2010 Boise State Broncos football team

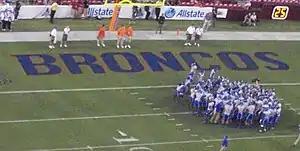
Boise State players during pregame.

Boise State started fast, gave up the lead, and scored in the last two minutes of the game to pull off a win over #6 Virginia Tech in one of the premier matchups of college football's opening weekend. The Broncos recovered a fumble on Tech's second snap of the game which led to a 44-yard Kyle Brotzman FG. Austin Pettis blocked a punt on Tech's next possession then caught an 8-yard TD pass from Kellen Moore 2 plays later to put the Broncos up 10–0. The Broncos extended their lead to 17–0 on their next possession on a diving 2-yard TD catch by Tommy Gallarda. The Hokies countered with 2 TD's in the second quarter while Kyle Brotzman added a 47-yard FG to make the score 20–14 at halftime. Virginia Tech opened the scoring in the second half on Ryan Williams second 1-yard TD run to give the Hokies a 21–20 lead. The Broncos answered quickly on their next possession with a D.J. Harper 71-yard TD run. The PAT would be blocked for a 26–21 Broncos lead. On the ensuing possession, the Broncos forced the Hokies to attempt a 51-yard field goal, which they missed badly. However, the Broncos were called for running into the kicker, gave the Hokies a 4th and 5 situation where they went for it and scored on a 28-yard TD pass yet failed on the 2-point conversion. A 34-yard Hokie FG put them up by 4 late in the fourth. The Broncos got the ball back with 1:47 left and no timeouts, needing a TD to take the lead. The Broncos would march the field in only 38 seconds, with the help of a personal foul penalty, and finished the game-winning drive with a 13-yard TD pass from Moore to Pettis, their second connection of the game, to bring the final score to 33–30.